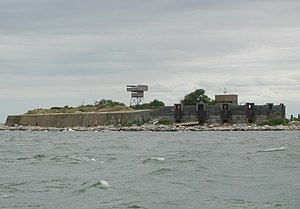
Fort Wool
Fort Wool
Fort Wool samarbejdede med Fort Monroe i at beskytte Hampton Roads mod trusler fra havet. Stedet blev oprindelig anvendt som et sted, hvor sejlskibe blev tømt for ballast.